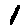
Label: 1